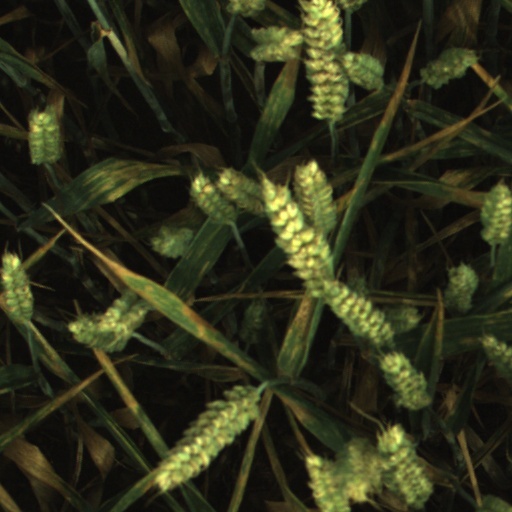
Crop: wheat